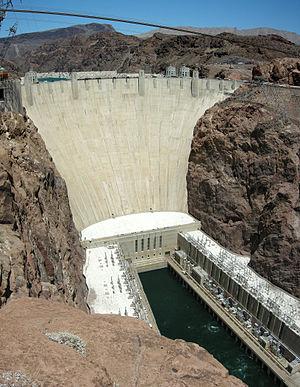
Le barrage Hoover (en anglais the Hoover Dam) est un barrage voûte/poids sur le fleuve Colorado aux États-Unis près de Boulder City, à la frontière entre l'Arizona et le Nevada.
Le Nevada /n̪e.va.d̪a/ est un État de l'Ouest des États-Unis, bordé à l'ouest et au sud-ouest par la Californie, au nord par l'Oregon et l'Idaho, et à l'est par l'Utah et au sud-est par l'Arizona.
Le barrage Hoover est un barrage poids-voûte sur le fleuve Colorado aux États-Unis, près de Boulder City, à la frontière entre l'Arizona et le Nevada. Il fut construit entre 1931 et 1936, durant la Grande Dépression, et fut inauguré le 30 septembre 1935 par le président Franklin Delano Roosevelt. Sa construction fut le résultat d'un effort massif impliquant des milliers d'ouvriers dans des conditions difficiles qui causèrent la mort de 112 d'entre eux. Sa construction a nécessité près de 7 millions de tonnes de béton.